Tropical Park Stadium

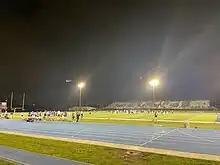
View of stadium at night

Tropical Park Stadium is a 7,000-seat stadium located in Olympia Heights, Florida, a census-designated place near Miami, Florida, United States. The stadium is located in Tropical Park and is the home field of Miami Dade FC and FC Miami City.